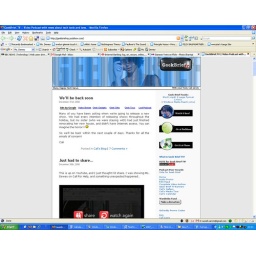
This is what was on my computer screen in the previous post. I'm an avid viewer of geekbrief :)